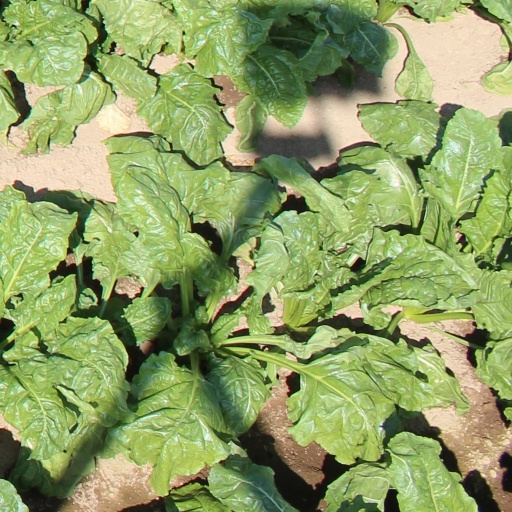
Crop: sugar beet